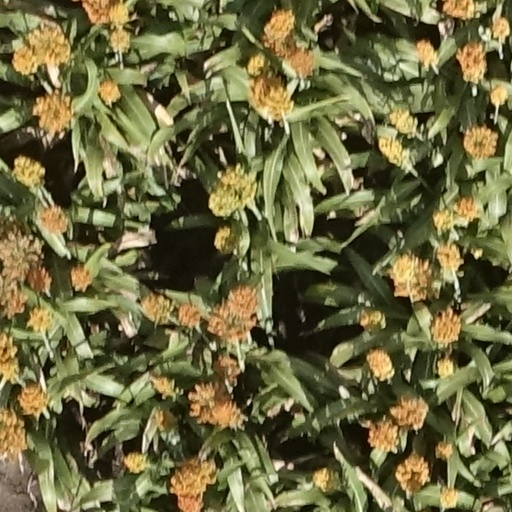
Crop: sorghum